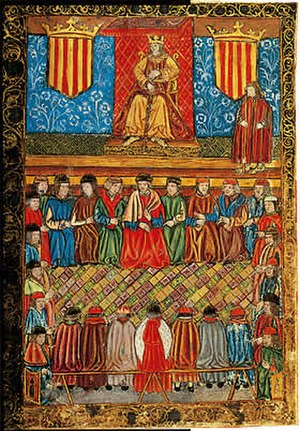
Catalonien / Historie
Corts Catalanes (catalanske parlament), 15. århundrede.
"Catalonien er et område i det nordøstlige Spanien, der i dag udgør et autonomt område. I følge den spanske forfatning betegnes Catalonien som en af flere ""historisk nationaliteter"" i Spanien. Hovedbyen i Catalonien er Barcelona, som også er Spaniens næststørste by.